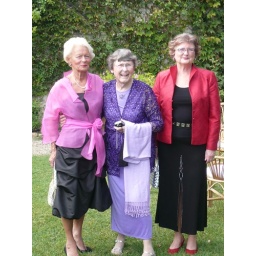
the woman in red dragged me onto the dance floor near the end of the evening and was a *very* enthusiastic dance partner.